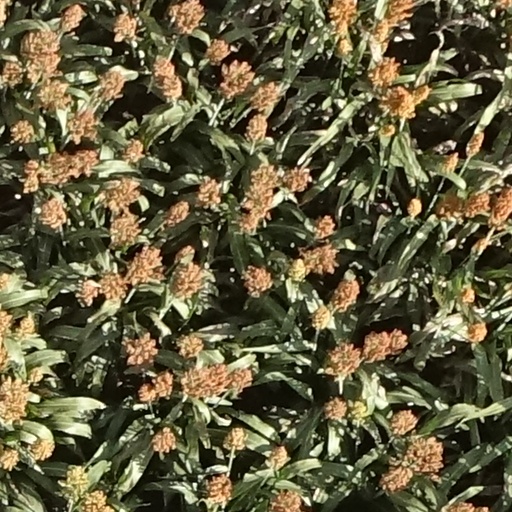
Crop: sorghum